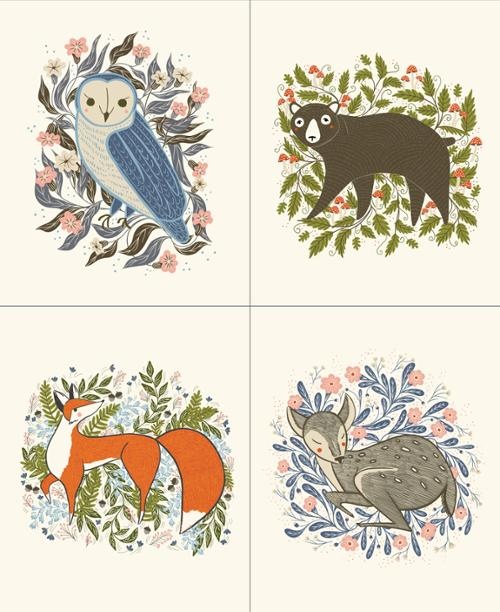
{New Arrival} Moda Gingiber Woodland Wonder Floral Animal Panel
Moda Gingiber Woodland Wonder Floral Animal Panel Designer: Gingiber 100% Cotton 112cm wide Purchase by the panel 90cm by 112cm
Brand: Bebeloushdesigns
Category: Arts & Entertainment > Hobbies & Creative Arts > Arts & Crafts > Art & Crafting Materials > Textiles > Printable Fabric